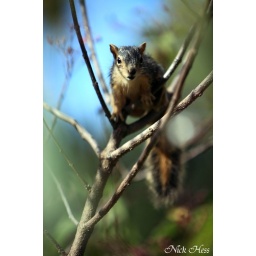
This little guy likes to hang around our house and play tag with our dog Jax. CPL used. Clackamas, Oregon.